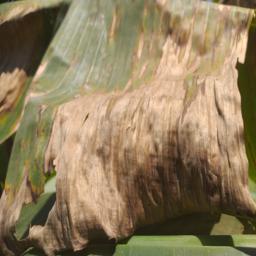
Label: MALBHOG LEAF